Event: Nepal Earthquake
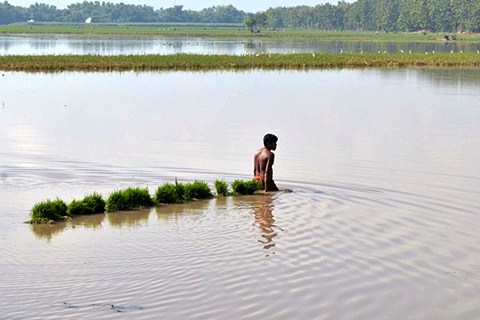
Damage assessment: no_damage